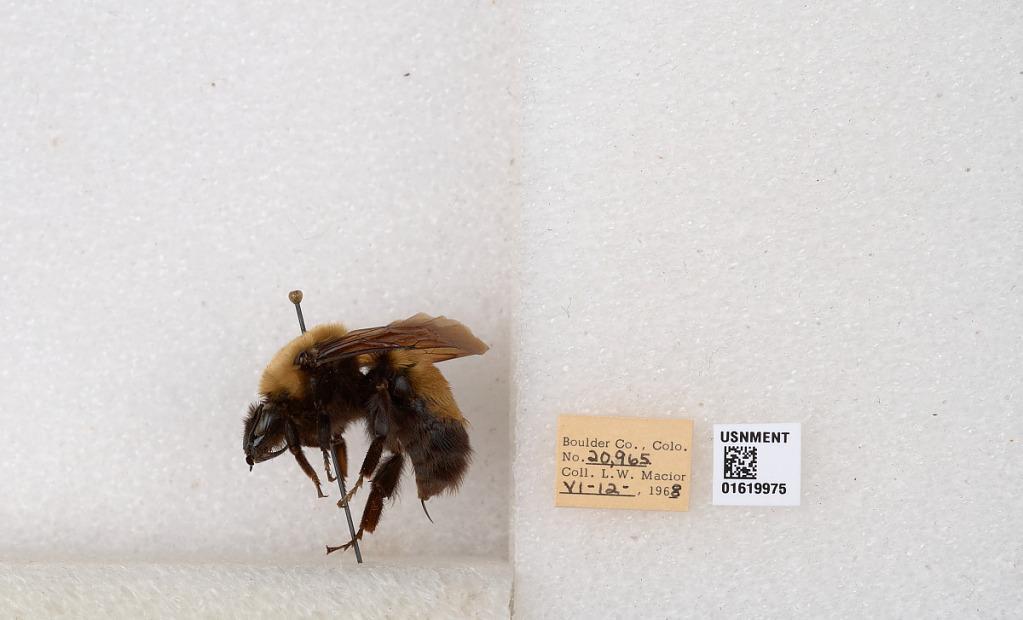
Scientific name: Bombus (Bombus) nevadensis Cresson